The Rest Is Politics

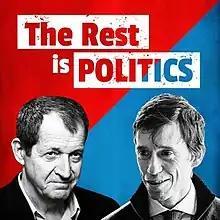

The Rest Is Politics is a British podcast and television series hosted by Alastair Campbell and Rory Stewart. It launched in March 2022, and has since become one of the leading political podcasts in the United Kingdom. The podcast is produced by Goalhanger Podcasts. Campbell and Stewart generally discuss contemporary news and politics, with a strong focus on UK politics, but also international developments, such as foreign elections and humanitarian catastrophes. An American edition was launched in April 2024 with Anthony Scaramucci and Katty Kay hosting.